Fortun Church

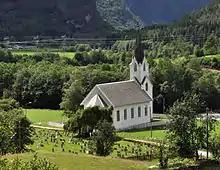
View of the church

Fortun Church is a parish church of the Church of Norway in Luster Municipality in Vestland county, Norway. It is located in the village of Fortun. It is the church for the Fortun parish which is part of the Sogn prosti (deanery) in the Diocese of Bjørgvin. The white, wooden church was built in a long church design in 1879 using plans drawn up by the architect Erik Pedersen Rusten. The church seats about 250 people.